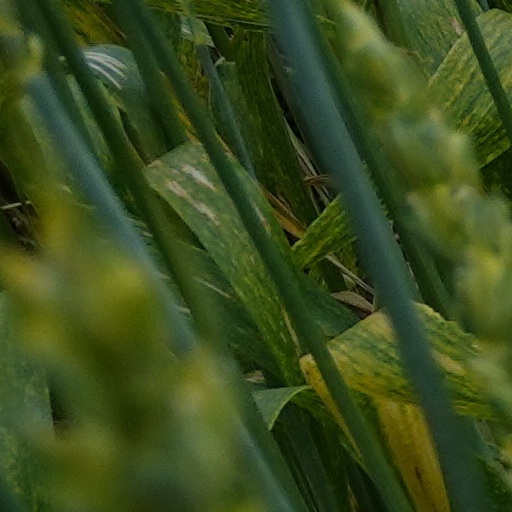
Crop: wheat